New England Patriots

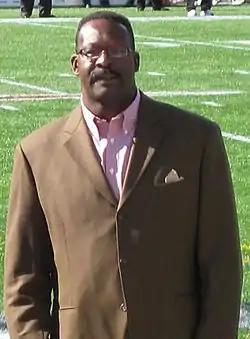
Hall of Fame LB Andre Tippett

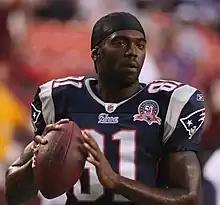
Hall of Fame WR Randy Moss

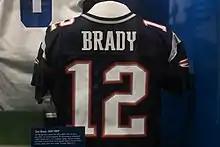
Tom Brady's #12 jersey displayed at the Pro Football Hall of Fame

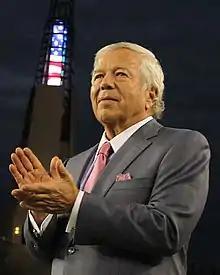
Robert Kraft, a native Bostonian and a Patriots fanatic before purchasing the team, bought the franchise in 1994.

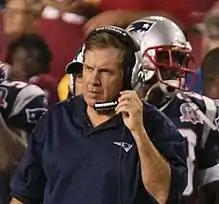
Bill Belichick, head coach from 2000 to 2023, led the Patriots to six Super Bowl titles. He is widely regarded as one of the greatest coaches of all time.

The Pro Football Hall of Fame has inducted six players who made their primary contribution to professional football while with the Patriots. The Patriots' total number of Pro Football Hall of Famers is 12 (11 players and 1 coach).